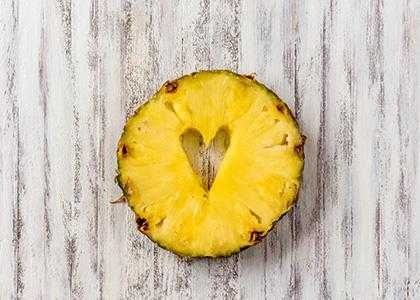
Label: Pineapple